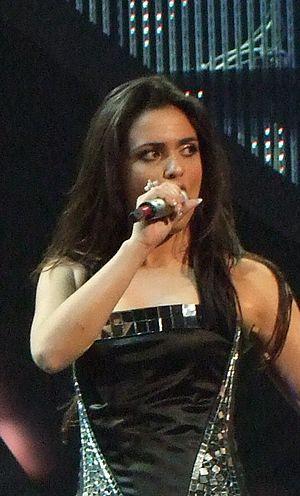
Morena, de son vrai nom Margerita Camilleri Fenech, née le 7 mars 1984 à Sannat, île de Gozo, Malte, est une chanteuse ayant représenté Malte au Concours Eurovision de la chanson 2008. « Morena » signifie « brunette » ce qui lui sied tout à fait.